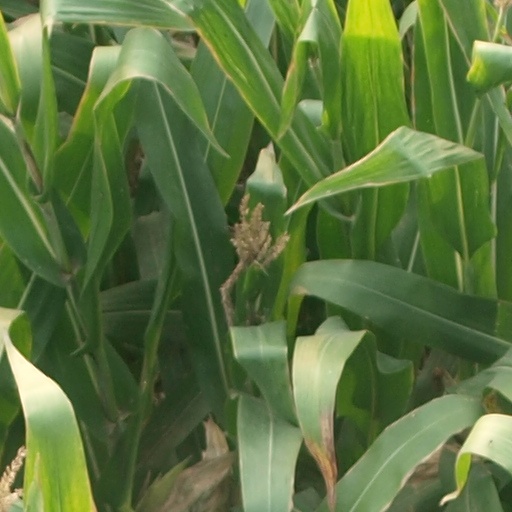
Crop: maize; corn